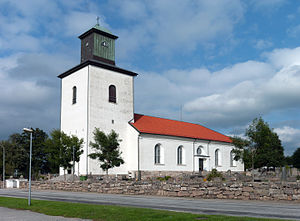
Tanumshede
Tanum  Kirke
Tanumshede er en by i Bohuslän og administrationsby i Tanums kommune, Västra Götalands län i Sverige, beliggende 55 km nordvest for Uddevalla. Byen ligger lige vest for E6, næsten præcis midt imellem Oslo og Göteborg og ikke langt fra kystsamfundene Grebbestad og Fjällbacka. Tanumshede ligger i helleristningsområdet i Tanum, som er optaget på Unescos verdensarvsliste.